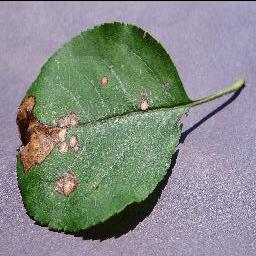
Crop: apple
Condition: black_rot